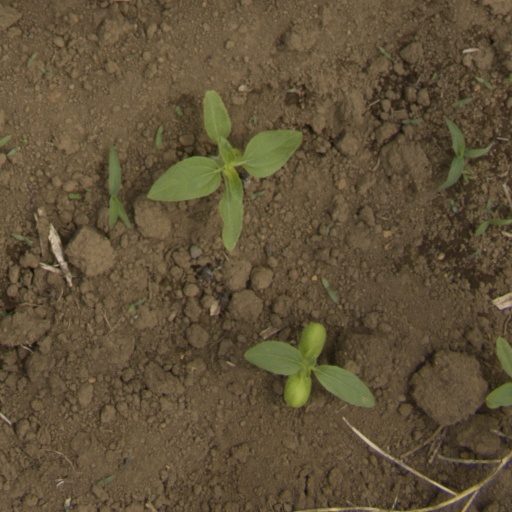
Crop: Jerusalem artichoke